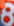
Number: 8